Secretariat of Intelligence

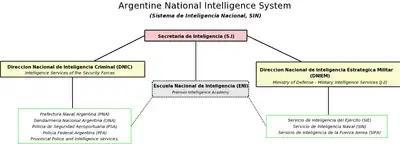
The Secretariat has a leading role in the National Intelligence System

In February 2001, during the Fernando de la Rúa government, SIDE was suffering from budget cuts (reduced by half) and political pressures to renew itself. The staff was reduced by half, 1,300 personnel were laid off. One of the reasons given for the clean-up were that many staff members had been involved in human rights violations during the National Reorganization Process. This restructuring included laying off personnel who were past their retirement age according to the agency's standards, and removing most of the personnel from the return to democracy under the Alfonsín administration.